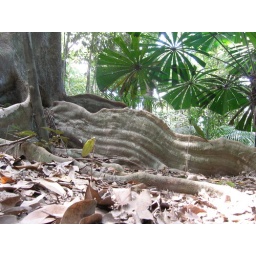
As the ground is so shallow, trees in the tropics often have these board-like roots to keep themselves standing.